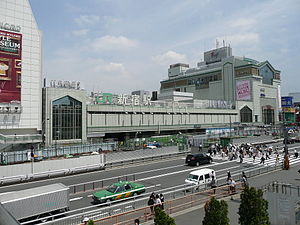
Shinjuku Station
Sydingang til JR East på Shinjuku Station
Shinjuku Station er en betydningsfuld jernbanestation i Shinjuku og Shibuya distrikterne i Tokyo.